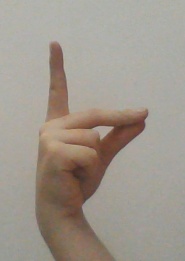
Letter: ta